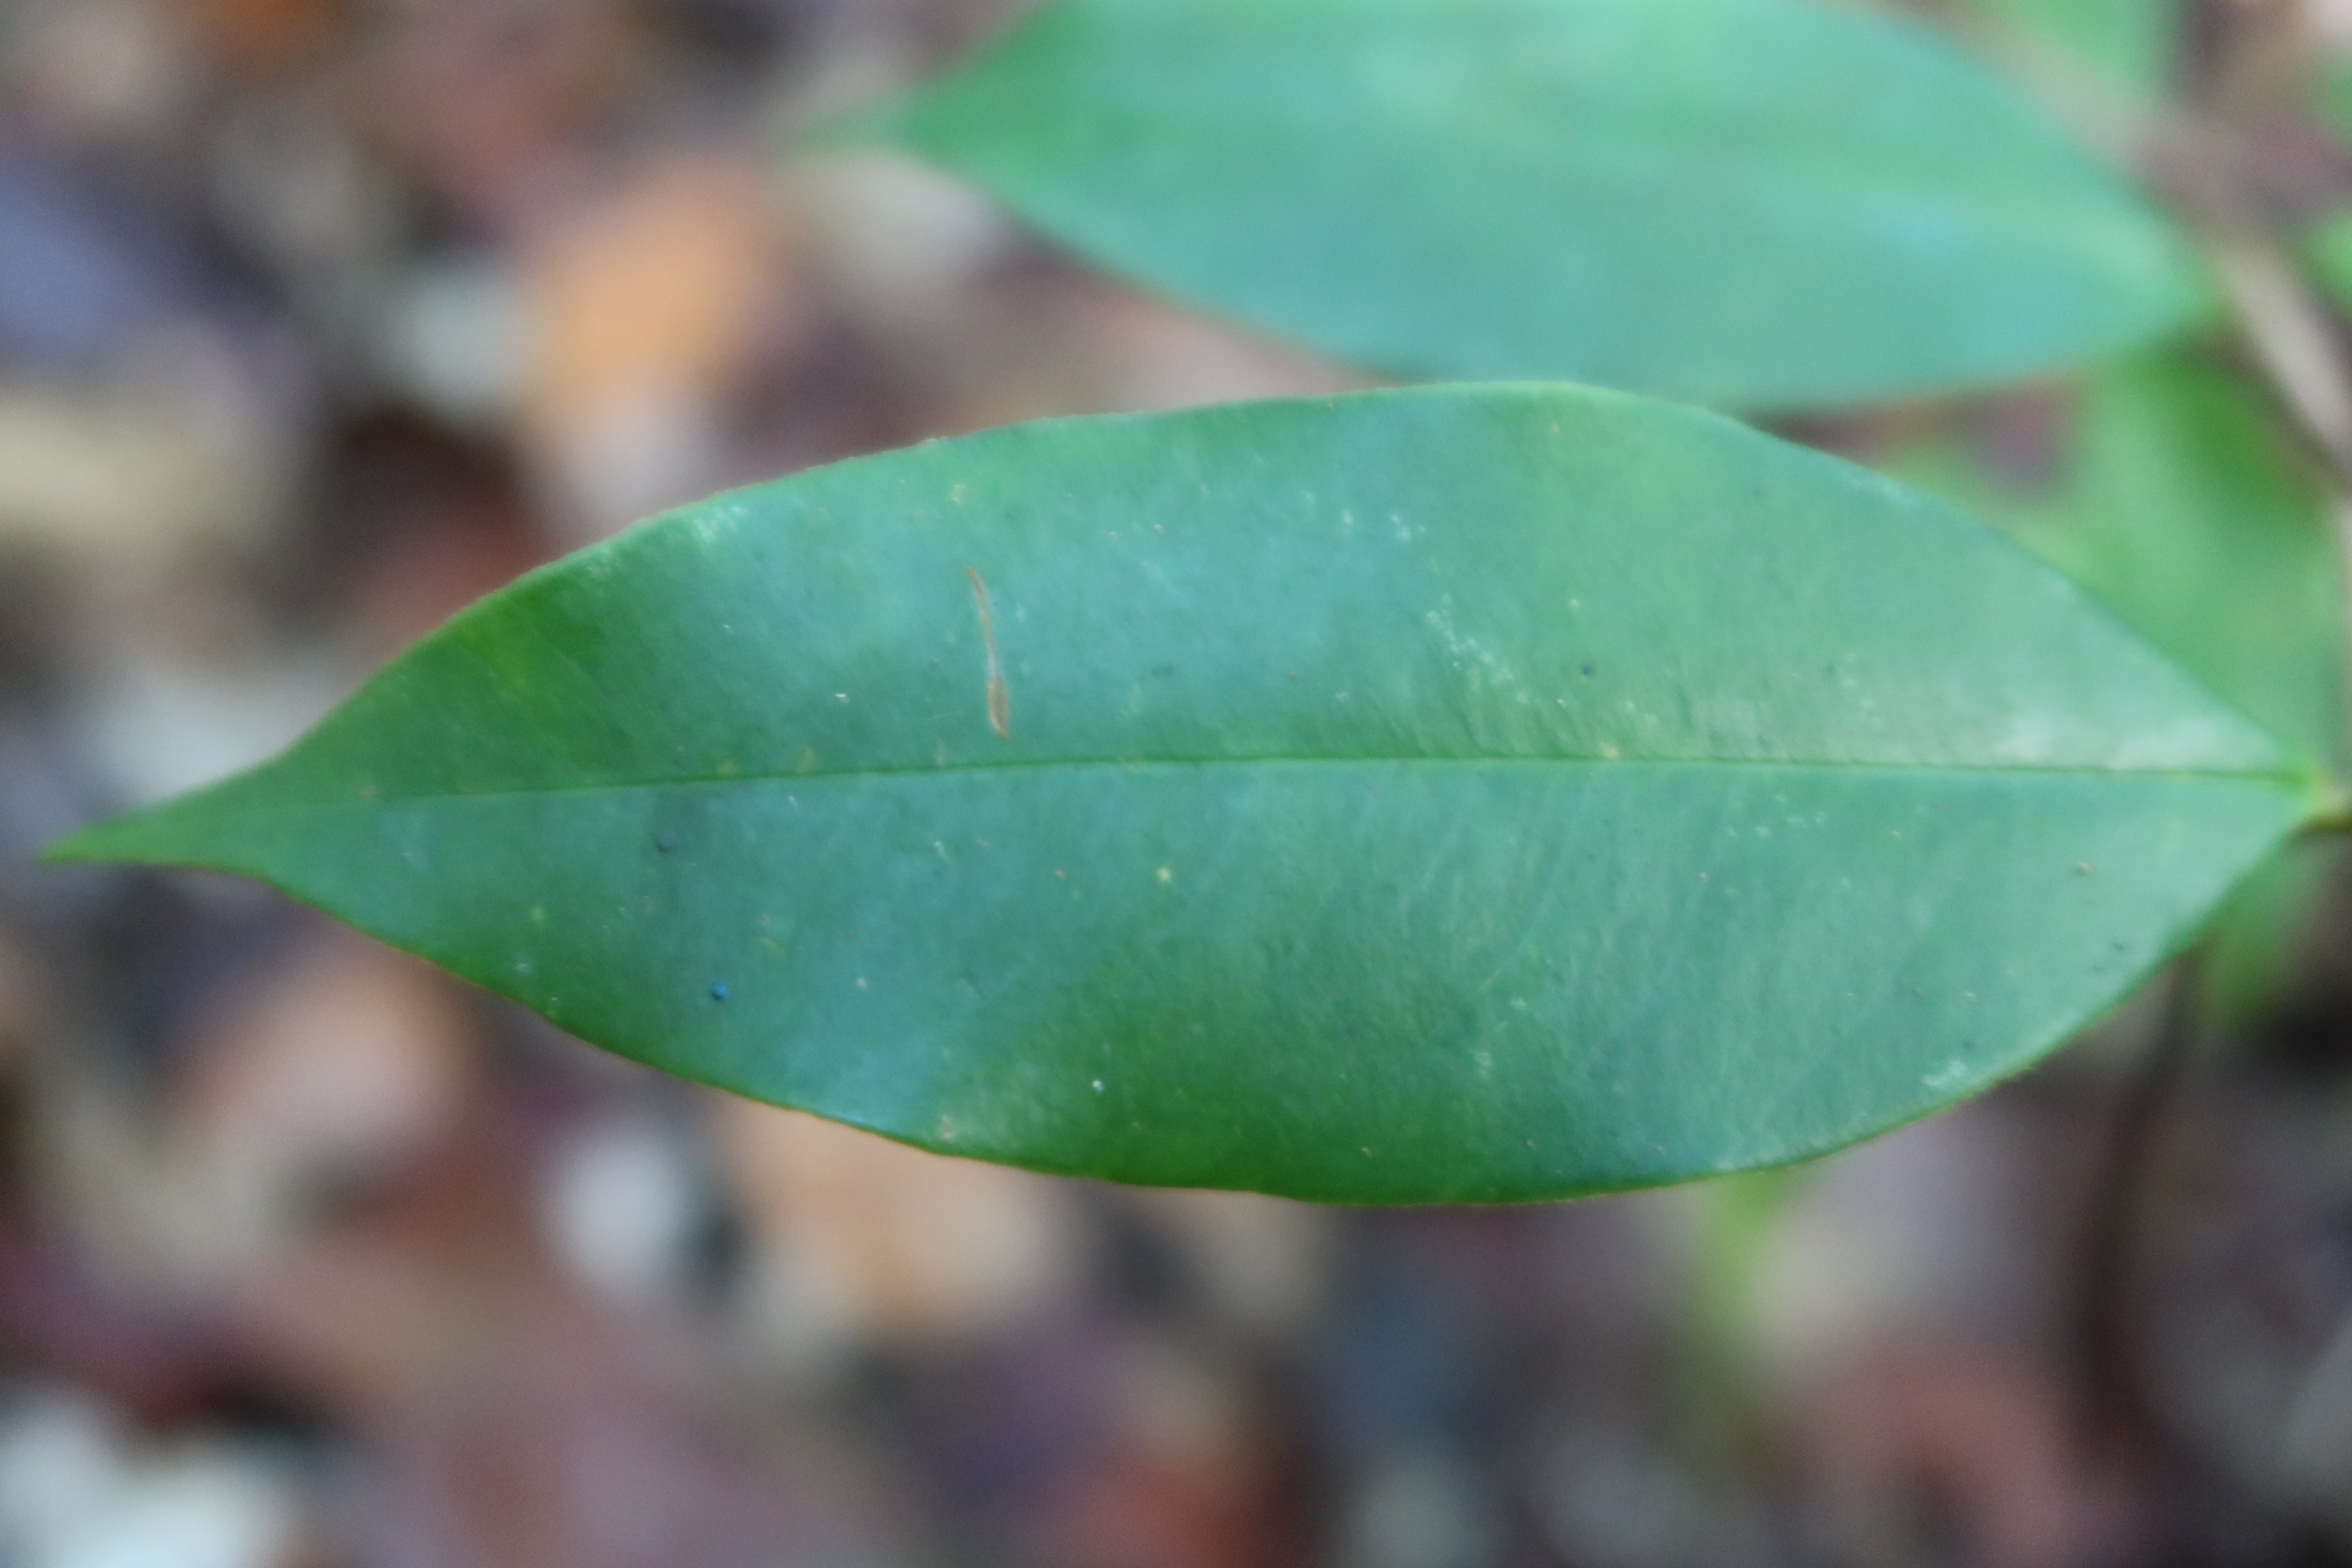
Label: Brown spots